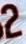
Number: 2